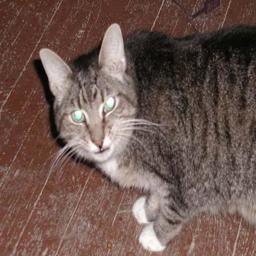
Animal: cats